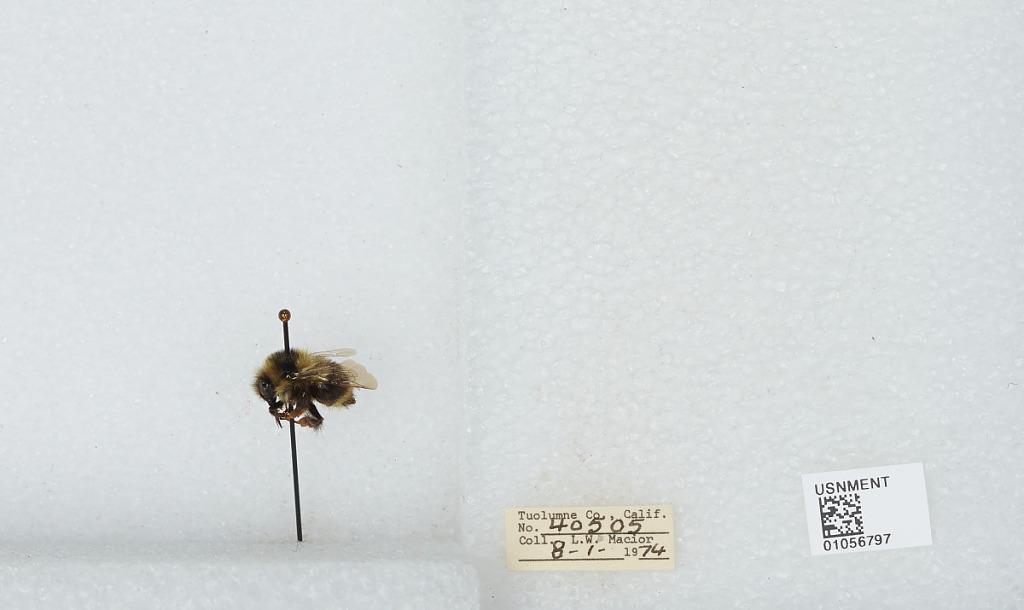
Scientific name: Bombus bifarius nearcticus
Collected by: L. Macior
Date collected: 1974-8-1
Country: United States
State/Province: California
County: Tuolumne
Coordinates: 38.02, -119.93